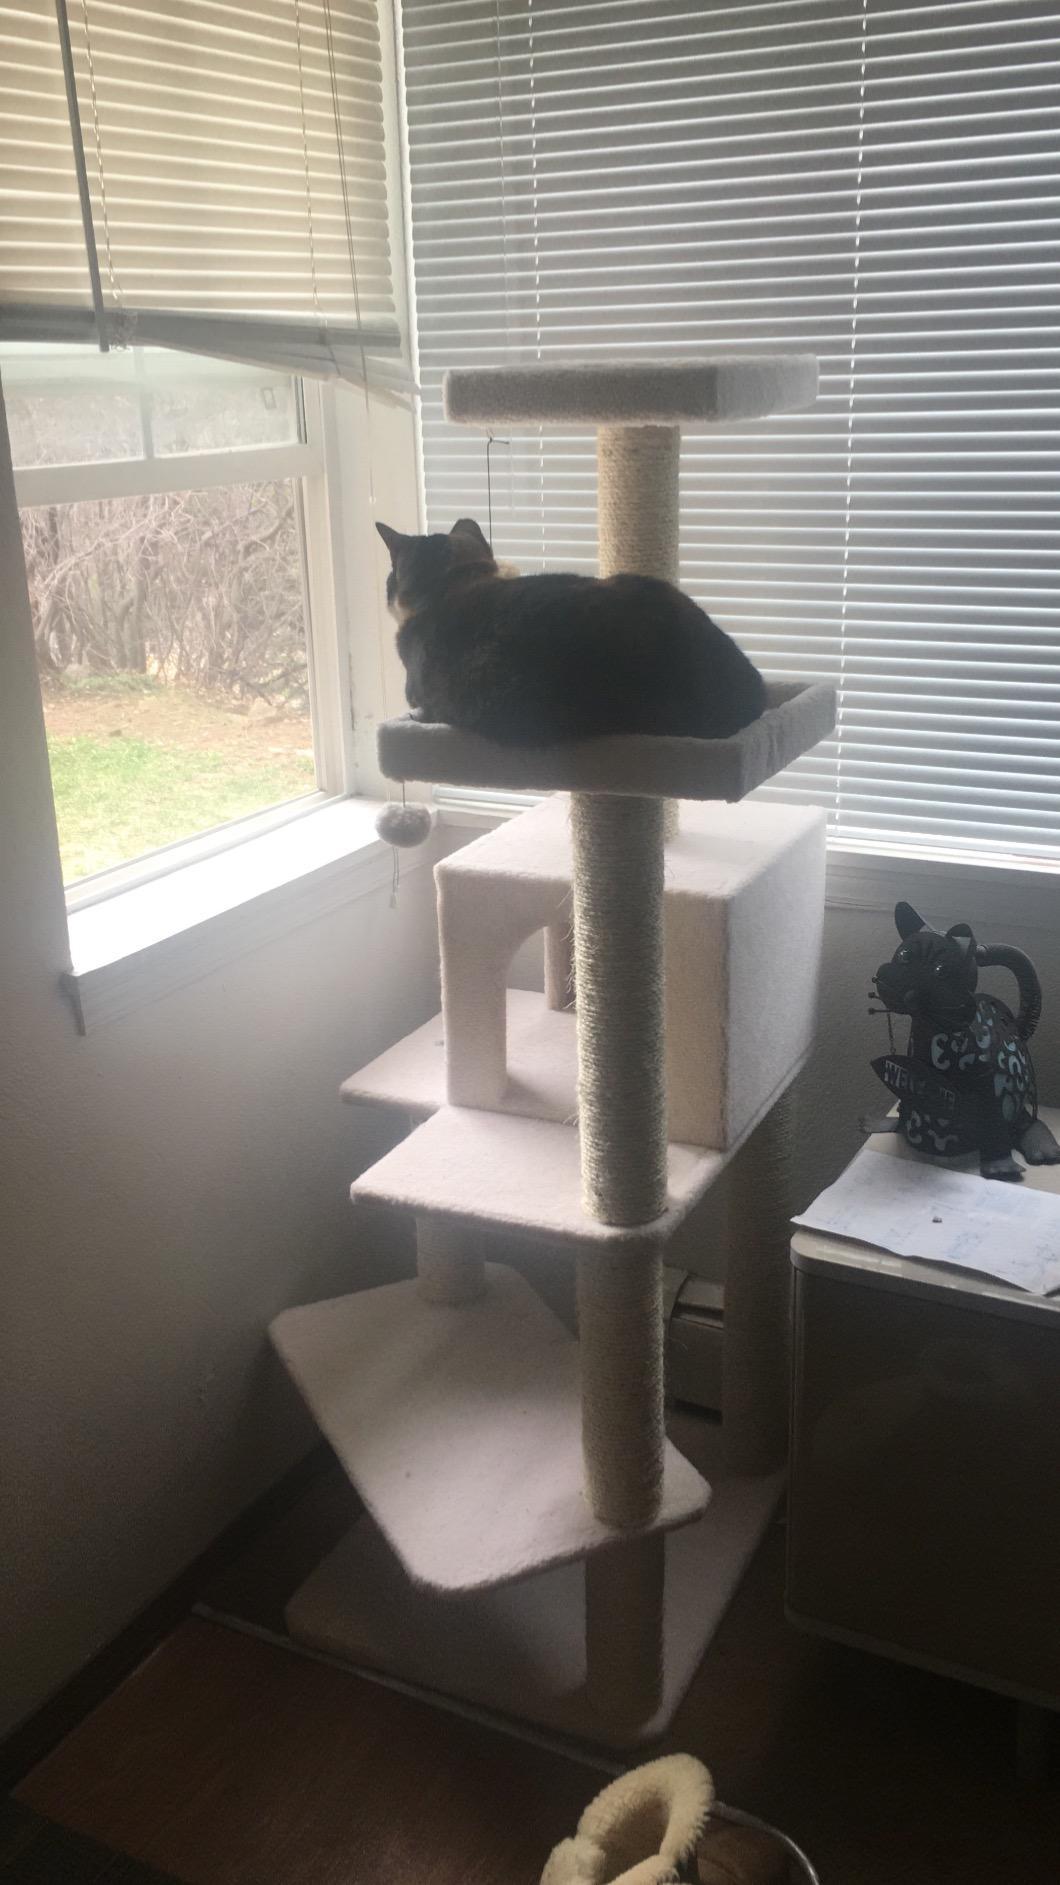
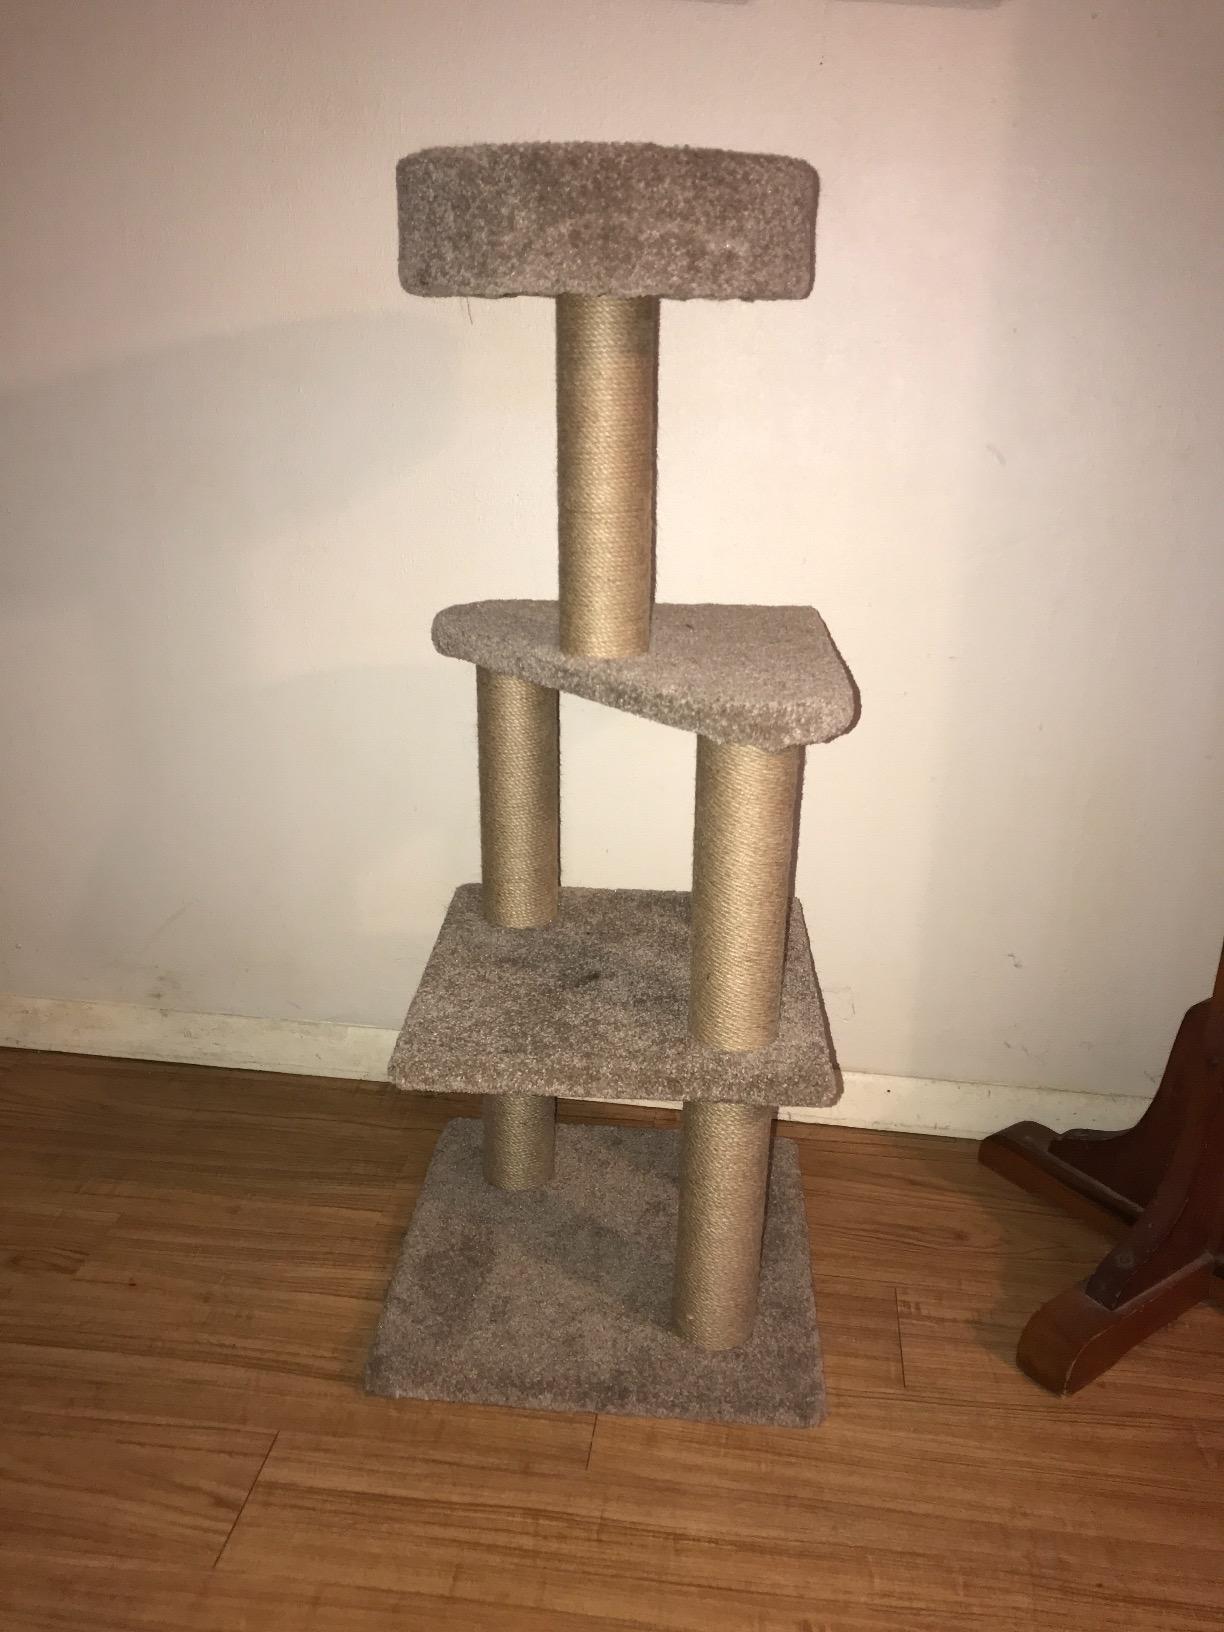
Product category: items_cat tree
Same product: no